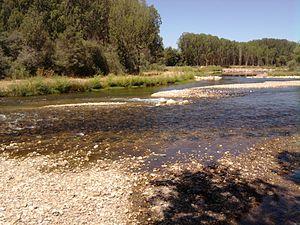
La Luna est une rivière espagnole qui coule dans la communauté autonome de Castille-et-León. Elle est une des deux tributaires, avec l'Omaña, qui forment l'Órbigo dans le bassin du Douro.